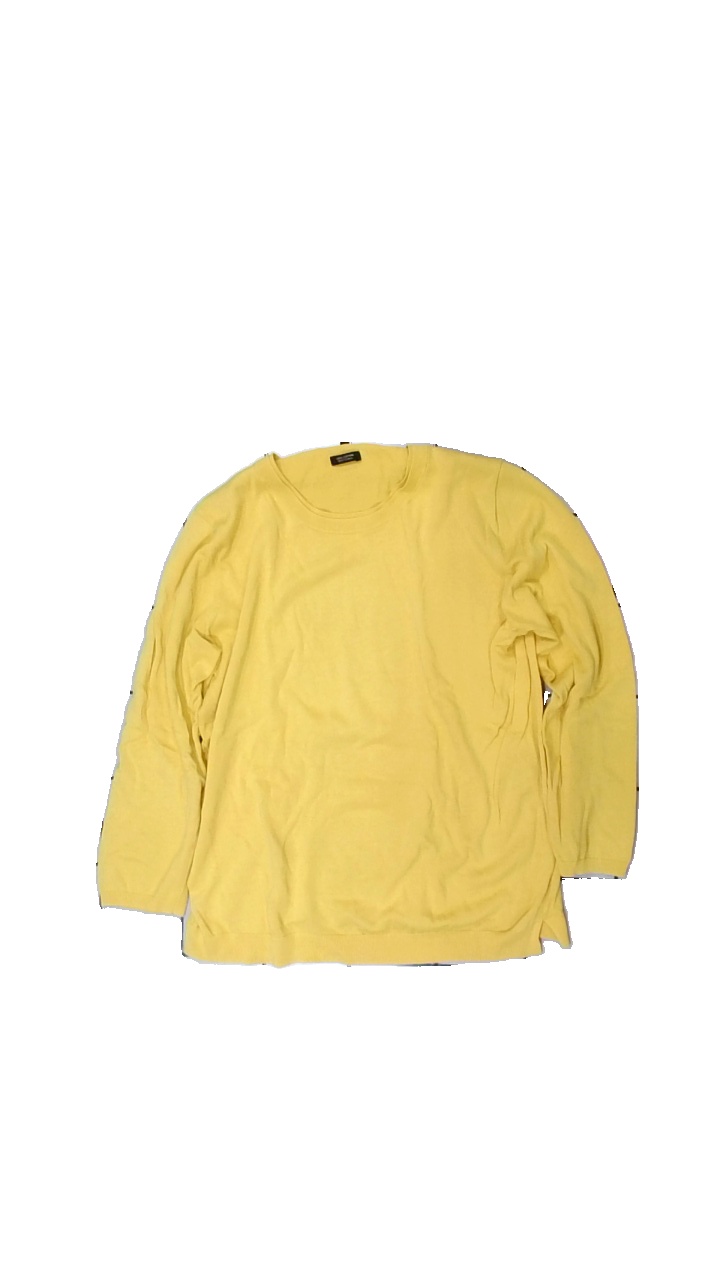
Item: Sweater (Ladies)
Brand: Massimo Dutti
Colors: Yellow
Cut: Regular, C-collar
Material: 100% cotton
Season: All
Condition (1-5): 4
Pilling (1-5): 4
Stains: Minor
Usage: Reuse
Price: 50-100